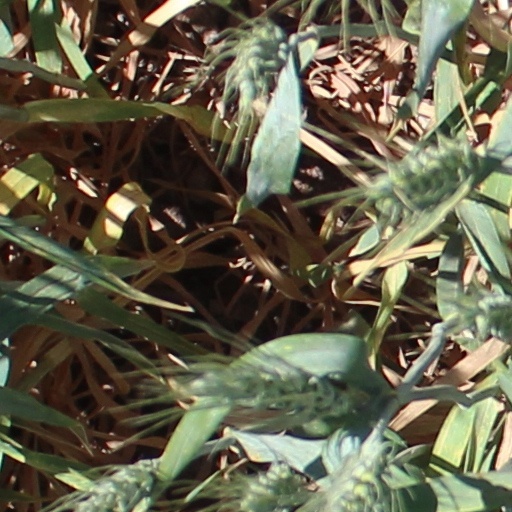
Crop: wheat